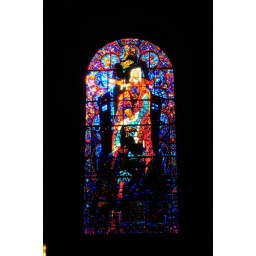
Stained glass window in Canterbury Cathedral